Bury St Edmunds Abbey

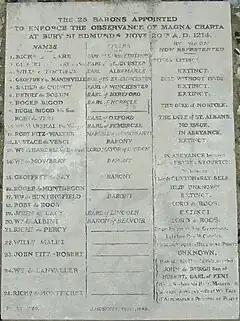
Modern inscription within the abbey ruins commemorating events in 1214, leading to the promulgation of Magna Carta in 1215

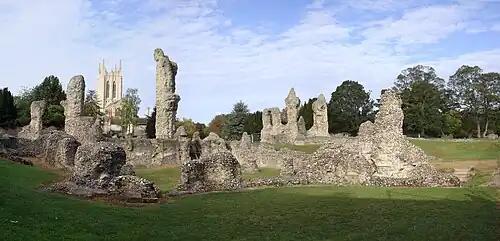
Panorama of the ruins of the abbey church, with the new Millennium Tower of St Edmundsbury Cathedral in the background.

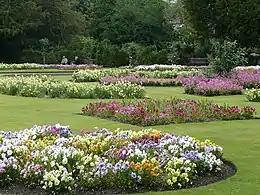
The gardens

The Abbey's charters granted extensive lands and rights in Suffolk. By 1327, the Abbey owned all of West Suffolk. The Abbey held the gates of Bury St Edmunds; they held wardships of all orphans, whose income went to the Abbot until the orphan reached maturity; they pressed their rights of corvée. In the late 12th century, the Abbot Adam Samson forced the Dean Herbert to destroy the new windmill he had built without permission. Adam said: "By the face of God! I will never eat bread until that building is destroyed!"